Amedeo Carboni

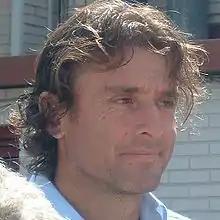
Carboni with Valencia in 2005

Amedeo Carboni (born 6 April 1965) is an Italian former footballer who played as a left-back.